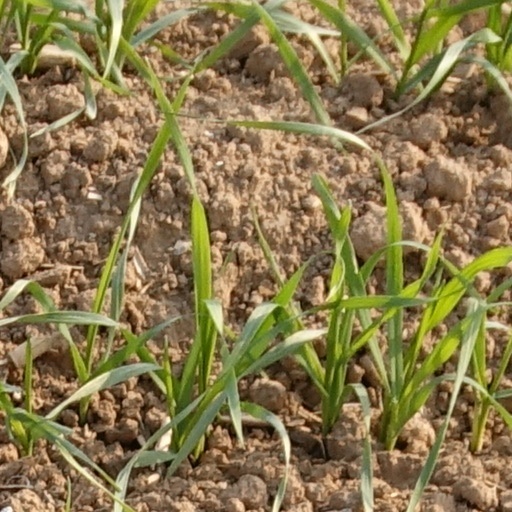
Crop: wheat